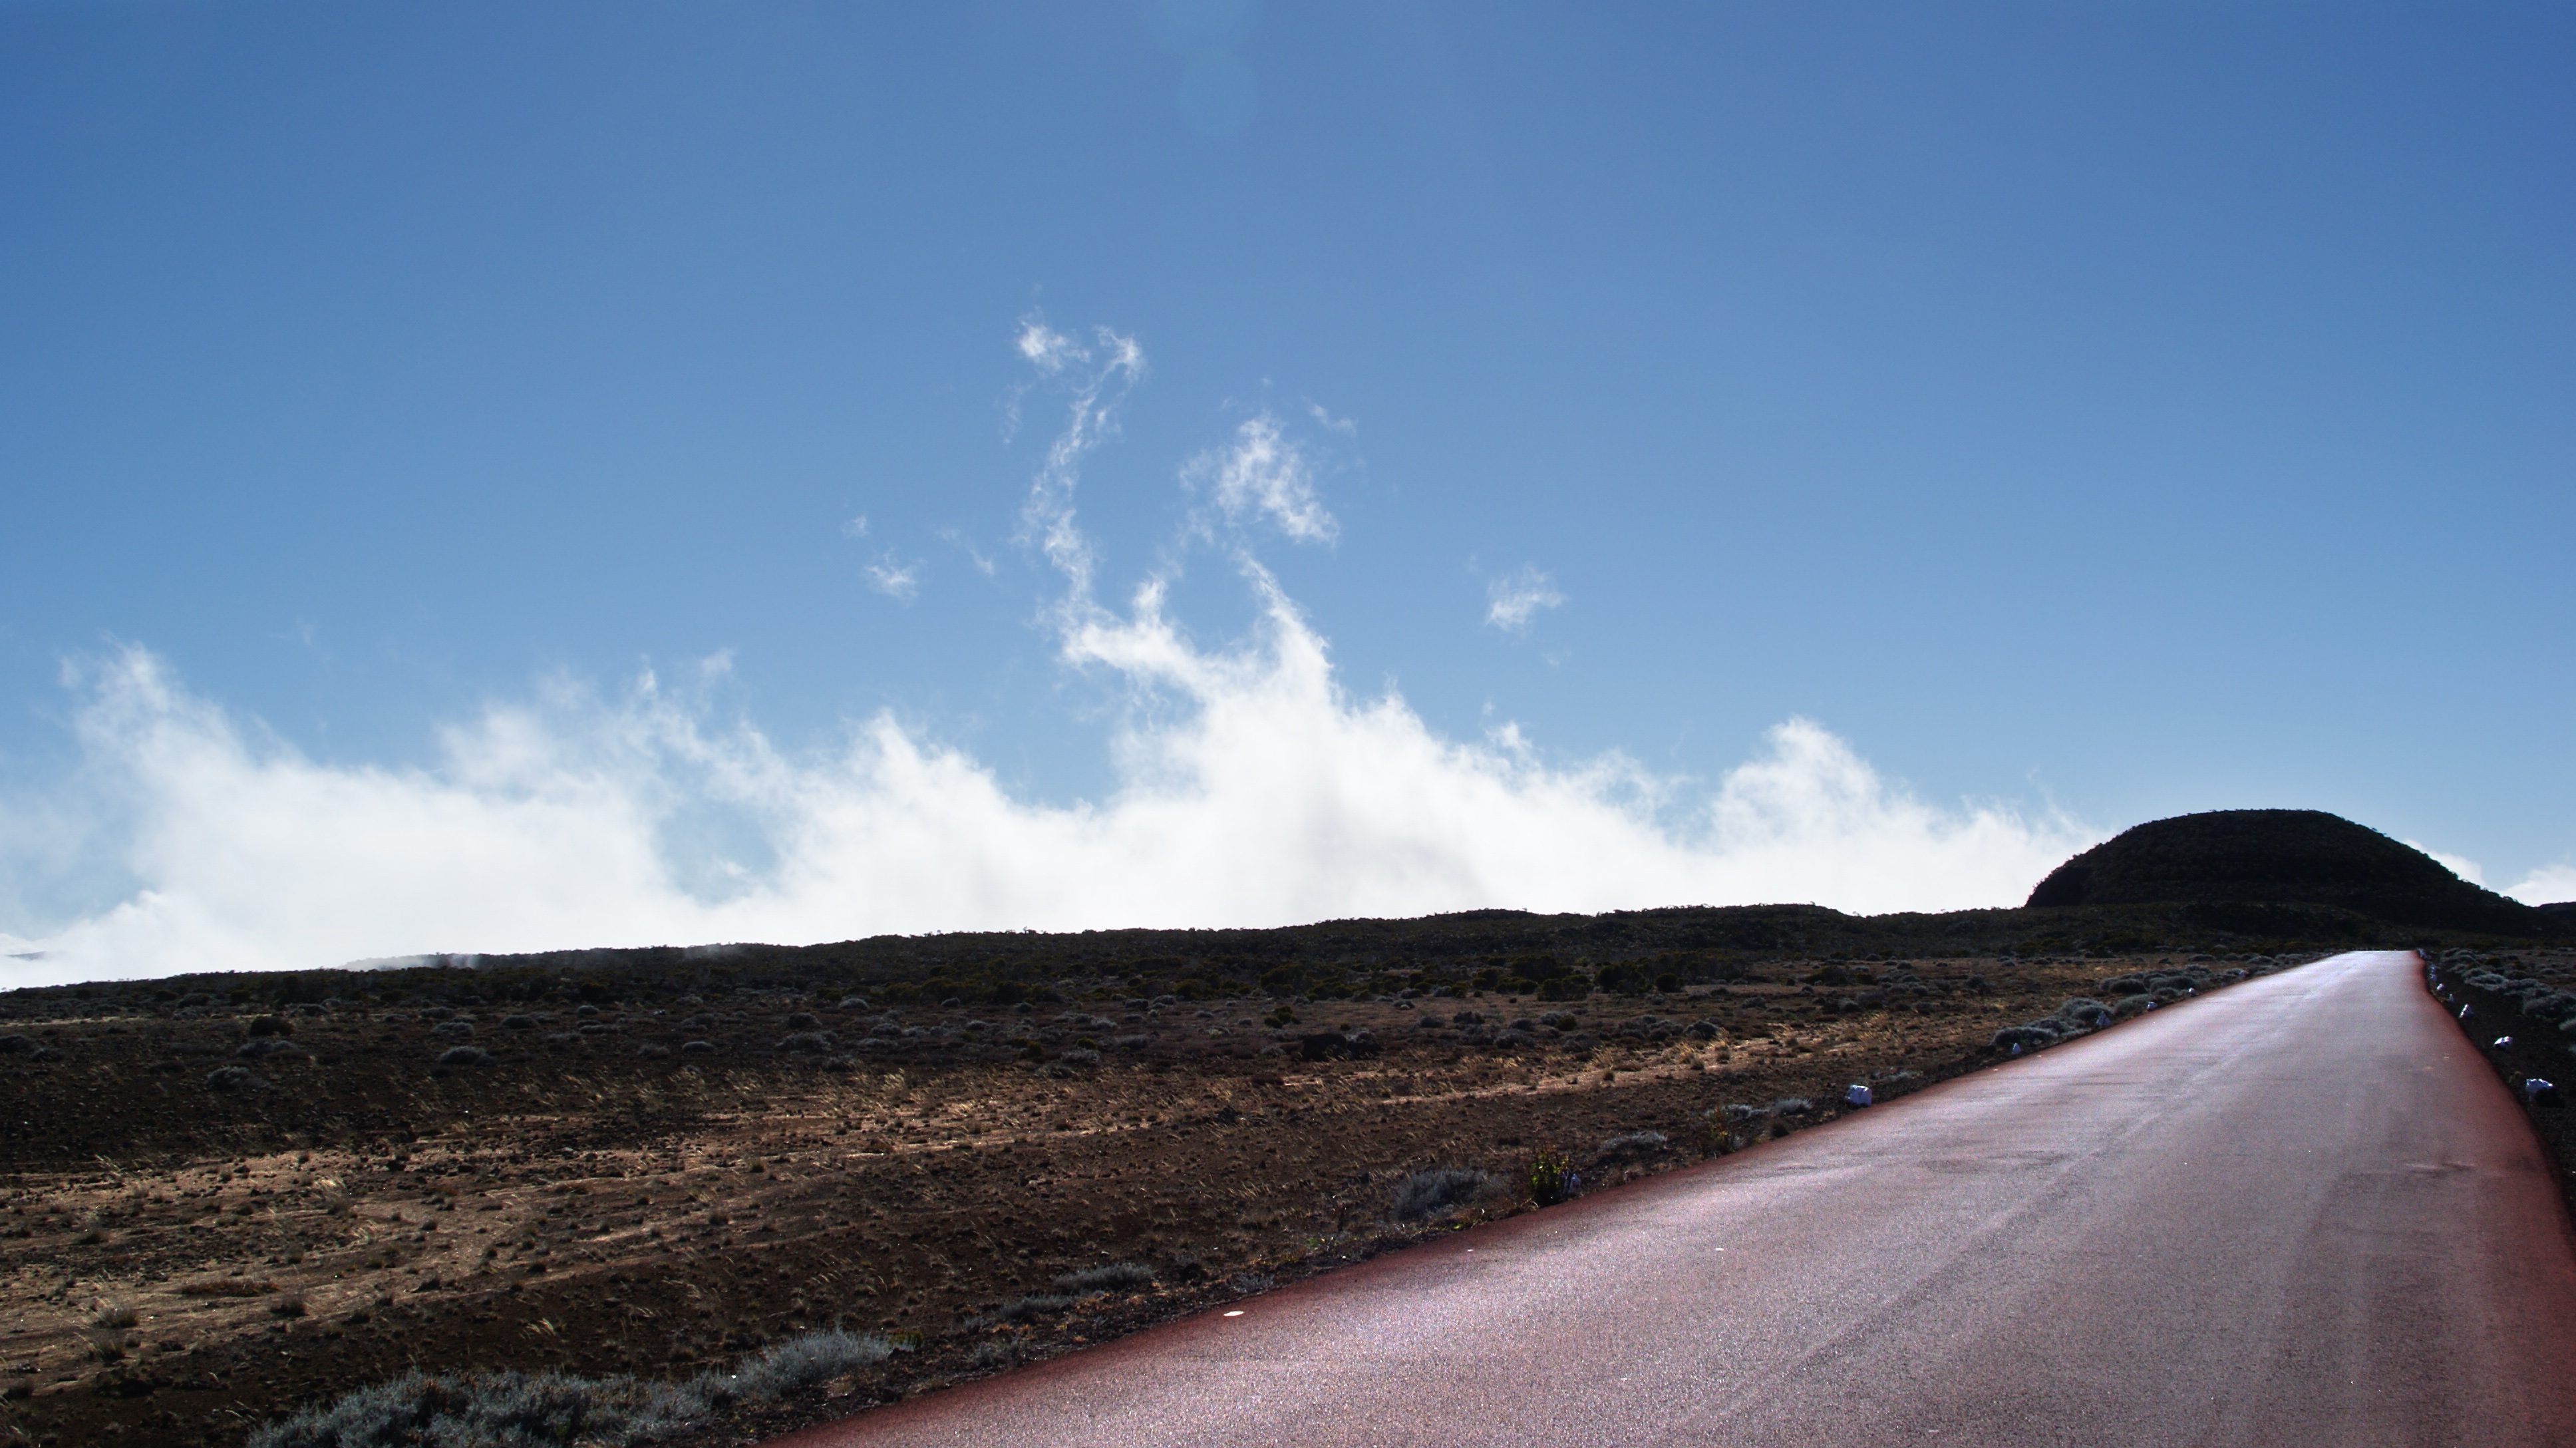
landscape, sea, coast, nature, sand, horizon, mountain, cloud, sky, road, sunlight, morning, hill, wind, volcano, soil, road trip, plateau, rural area, reunion island, inflamed, natural environment, atmosphere of earth, mountainous landforms